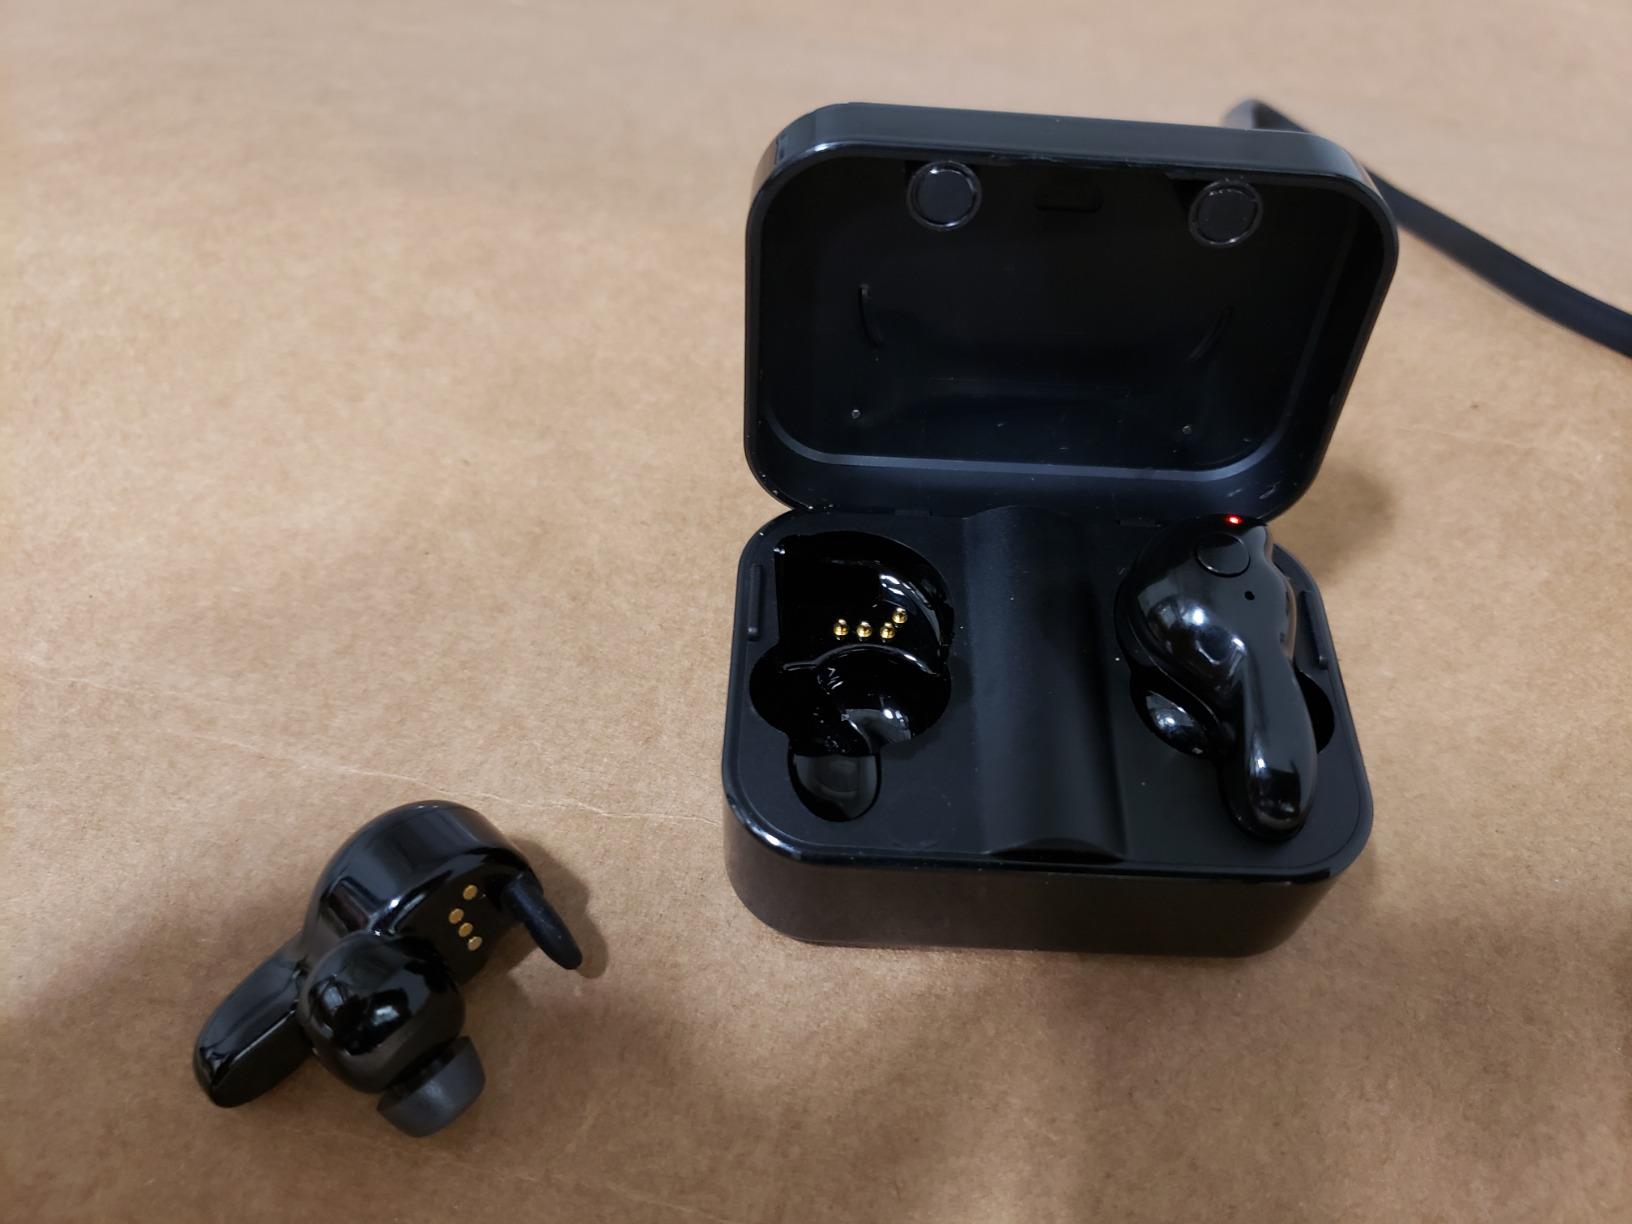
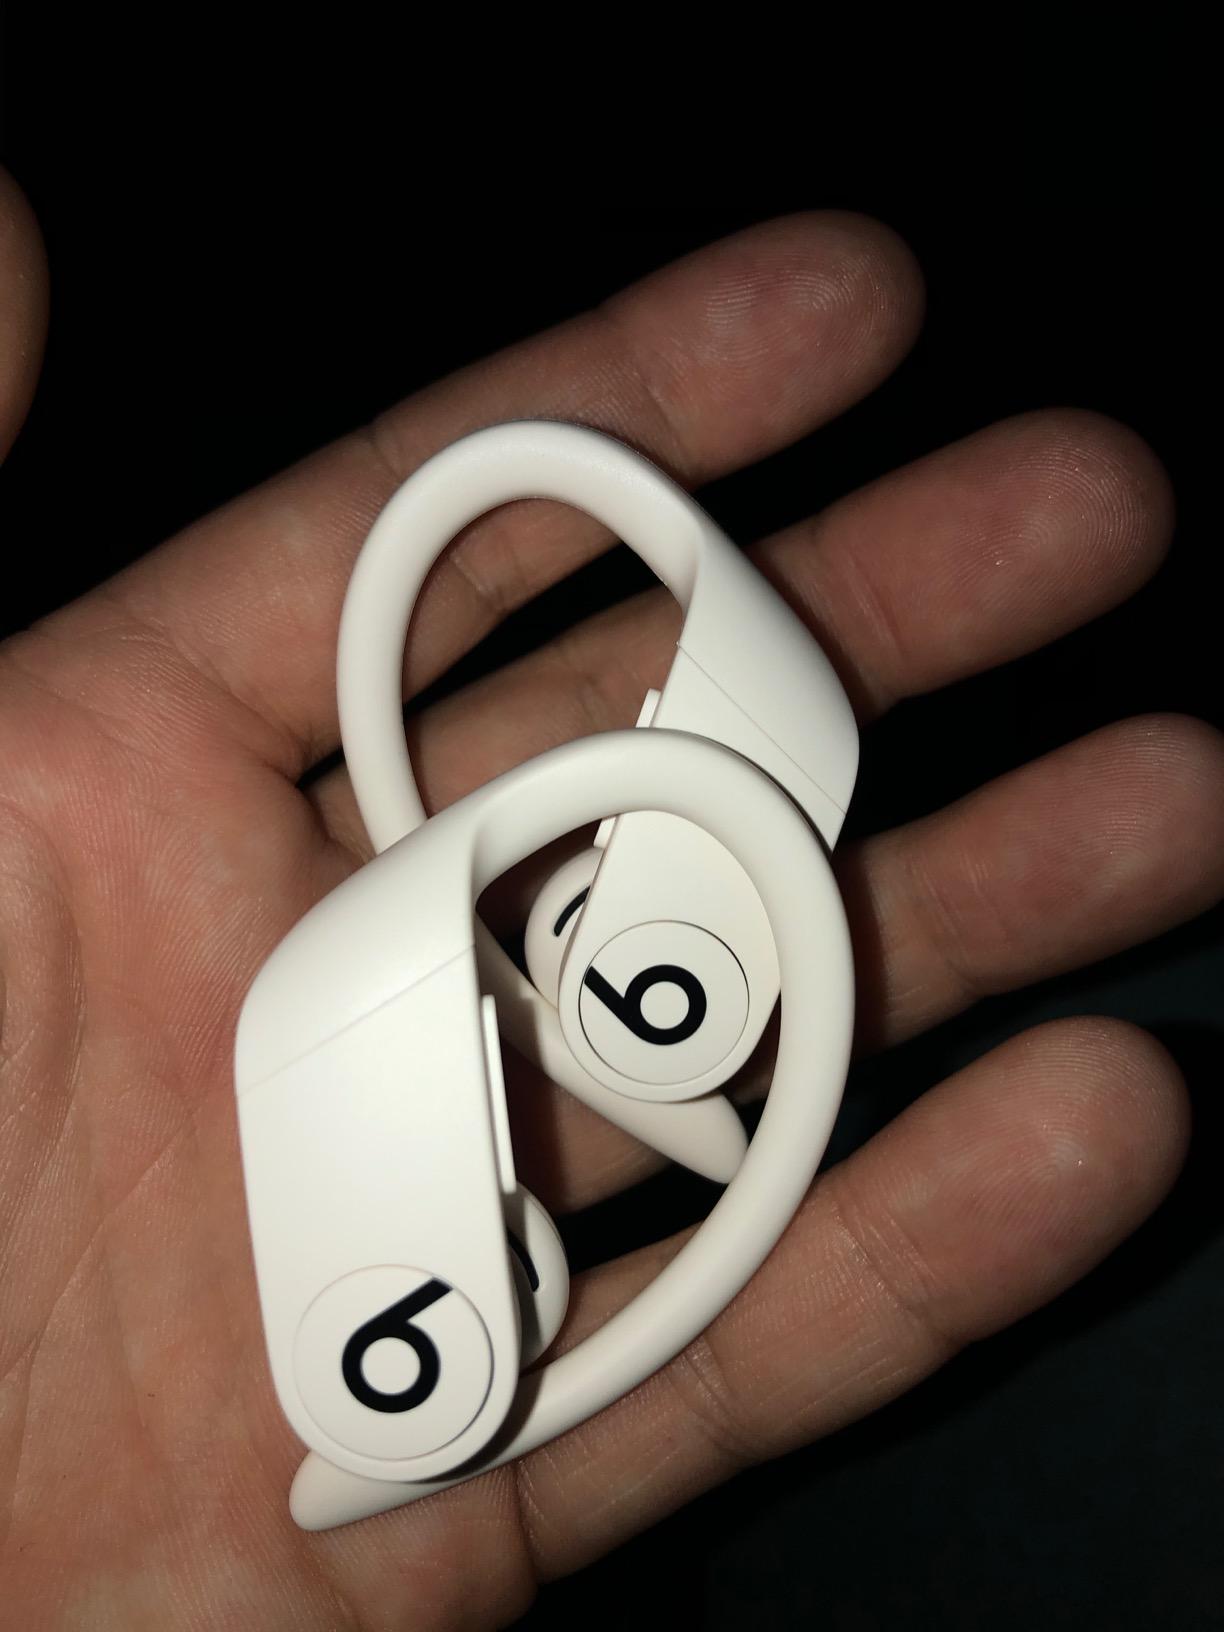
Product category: earbuds
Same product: no